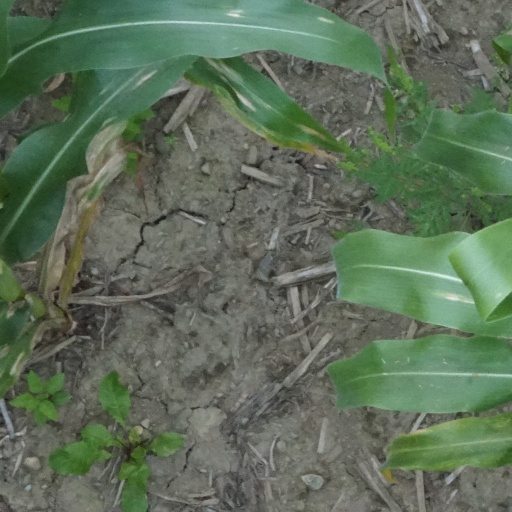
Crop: maize; corn